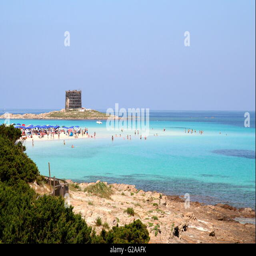
pristine sands and warm shallow water crowded with visitors on a public holiday